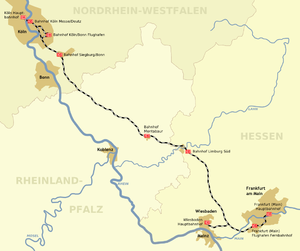
Højhastighedslinjen Köln-Frankfurt
Højhastighedslinjen Köln-Frankfurt er jernbanestrækningen mellem Köln og Frankfurt am Main over Frankfurts lufthavn, som betjenes af Intercity-Express højhastighedstoget ICE 3. Den anses for at være den vigtigste højhastighedslinje i Tyskland.